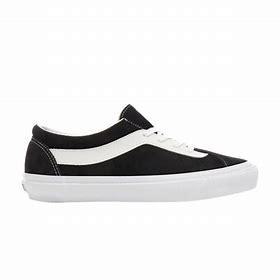
Brand: Vans
Model: Bold NI